Mary River Mine

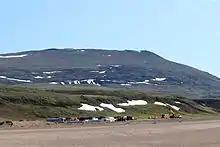
The Mary River mountain (2011) will be levelled like Arcelor Mittal's Mont Wright in Quebec.

The Mary River area has "long been known to Inuit as Nuluujaat, a landmark used to travel through North Baffin Island" in what is now known as Qikiqtani Region, Nunavut.